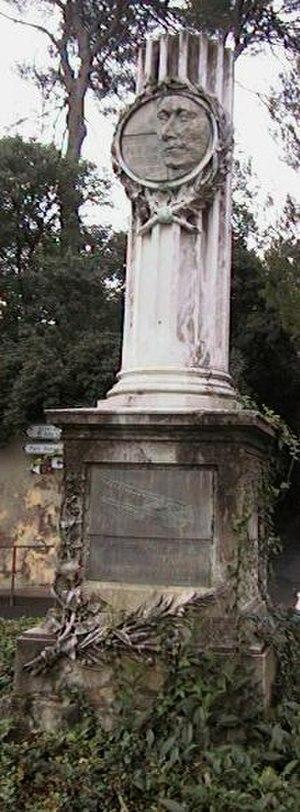
Louis Paulhan, aviateur français
Louis Paulhan est un pionnier français de l'aviation né le 19 juillet 1883 à Pézenas et mort le 10 février 1963 à Saint-Jean-de-Luz.
Cet article recense les œuvres d'art dans l'espace public de l'Hérault, en France.